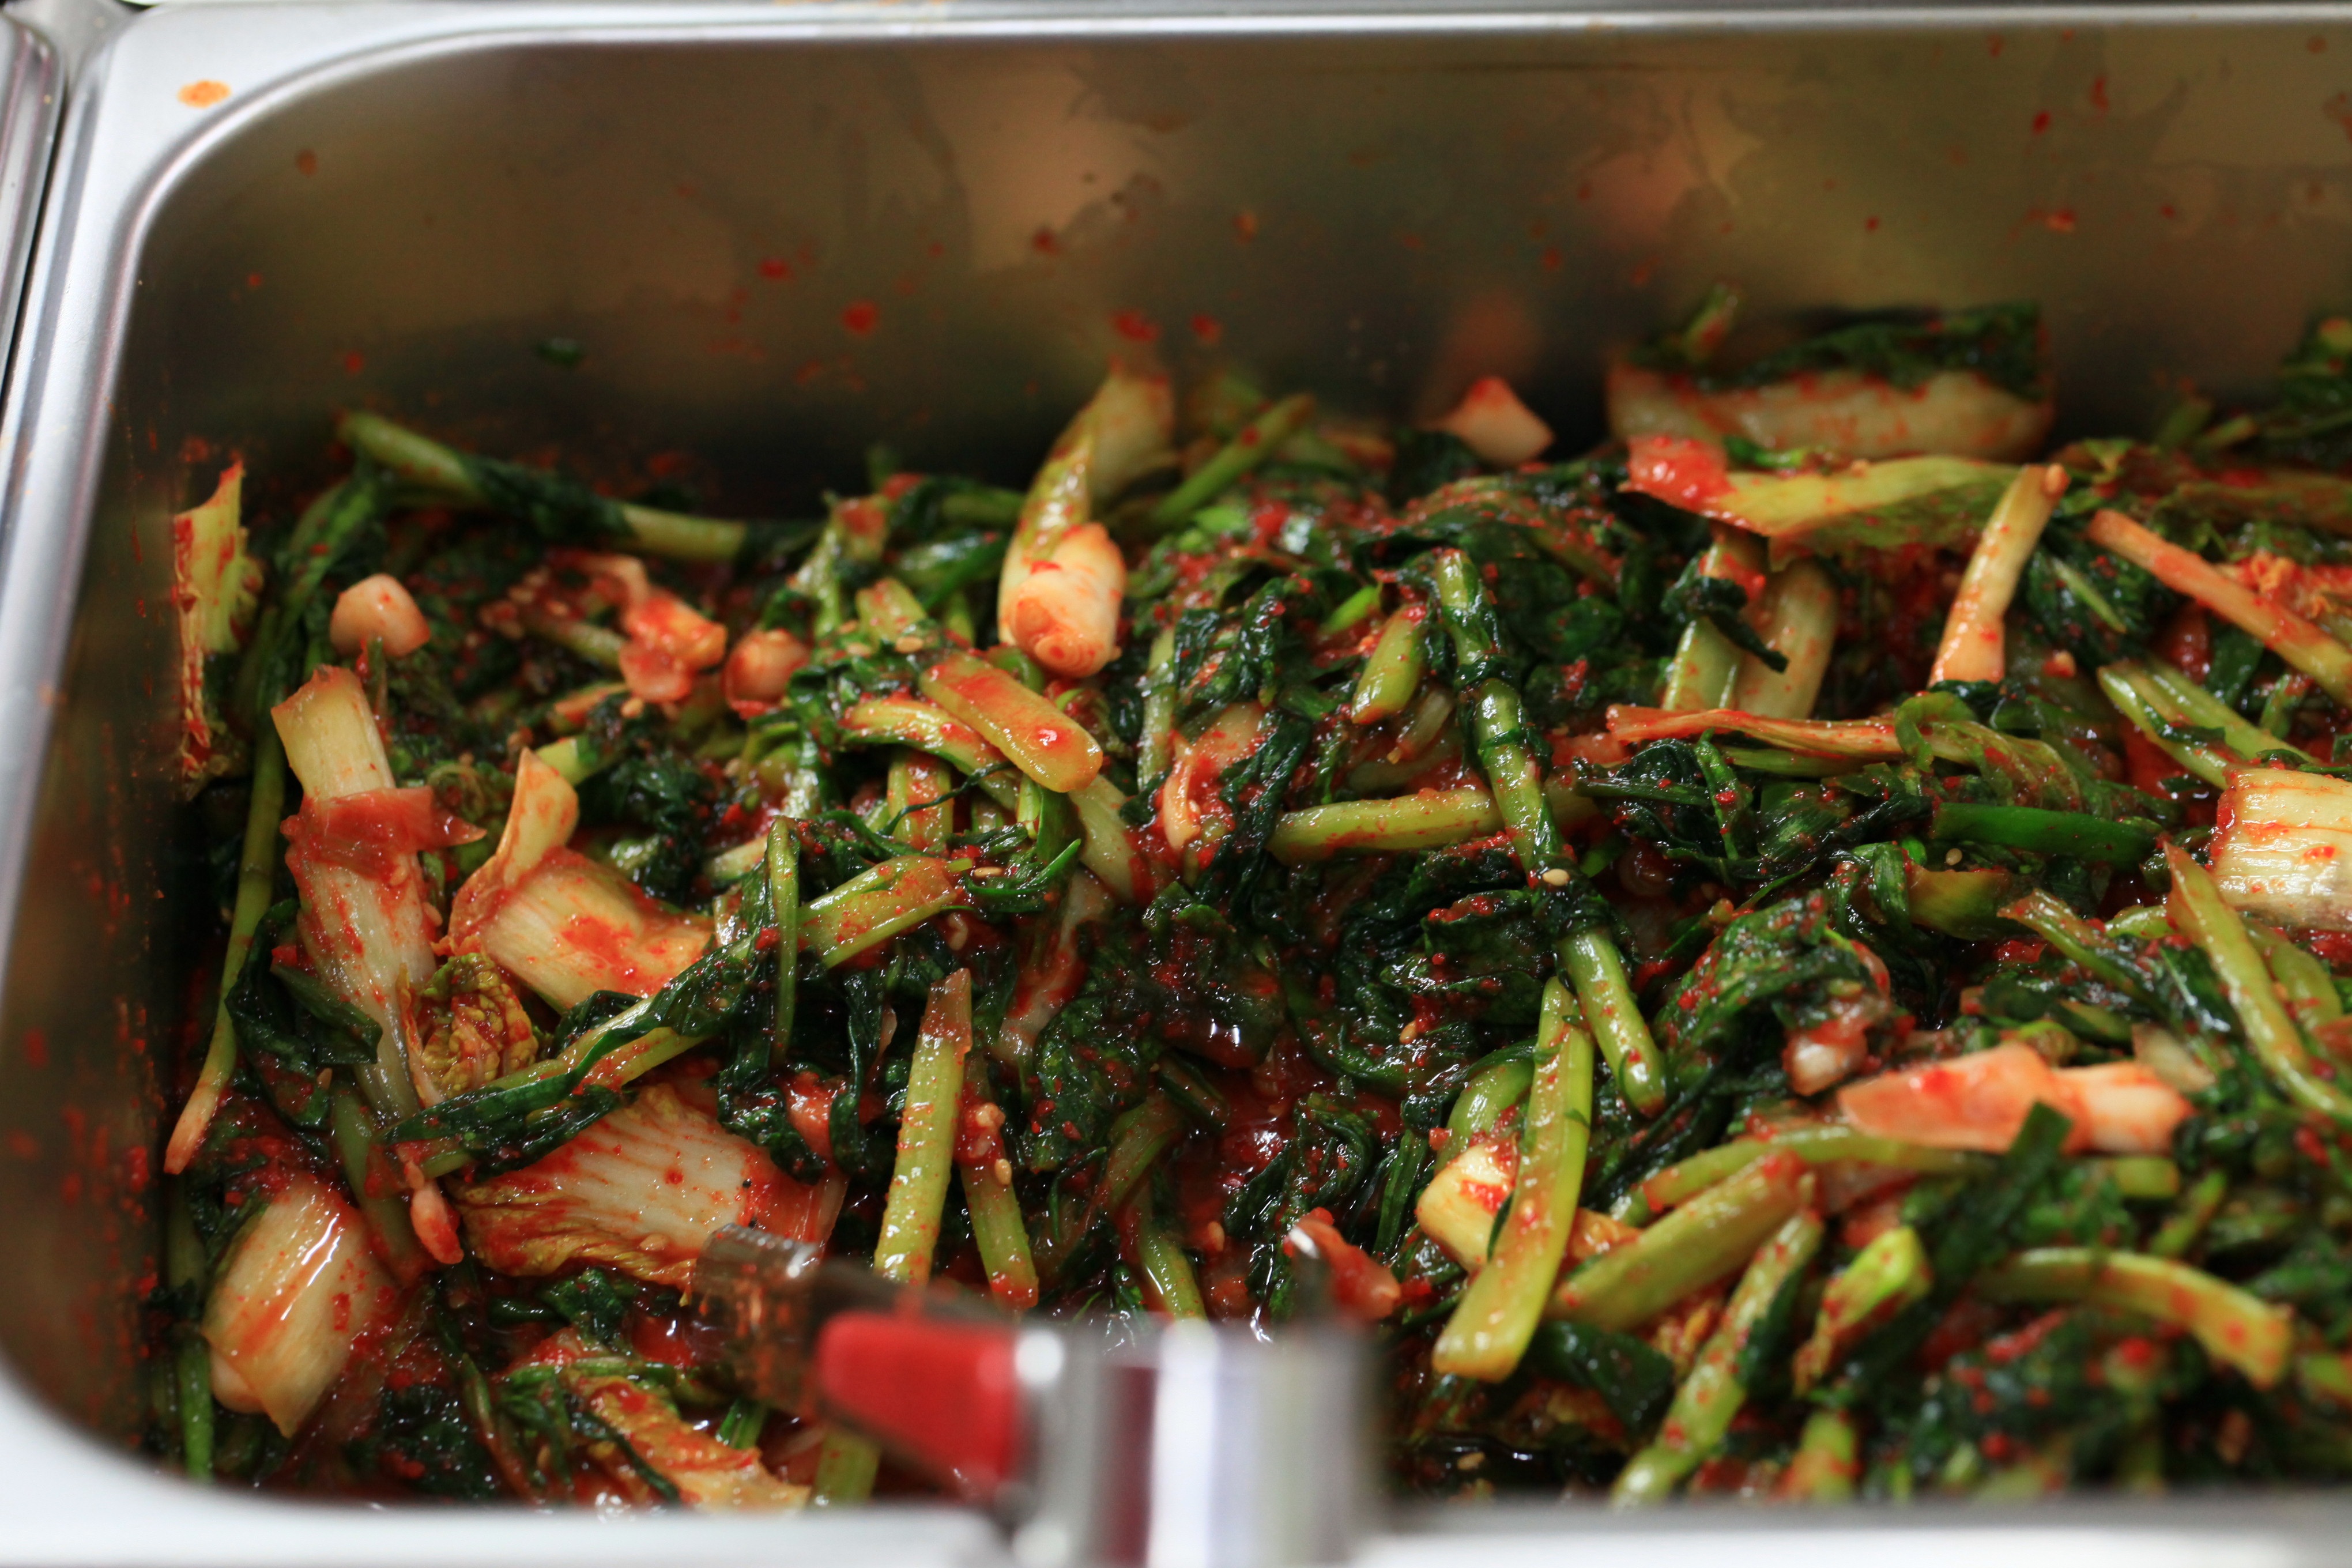
dish, food, cooking, produce, vegetable, eat, lunch, cuisine, delicious, rice, health, seasoning, dining, vegetables, spicy, bob, food photography, delicious food, dining room, chard, republic of korea, flowering plant, folks, korean food, side dish, land plant, leaf vegetable, red pepper powder, kimchi photos, heat heavy kimchi, heat cast, mu qing